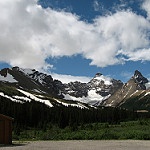
Scene: Outdoor